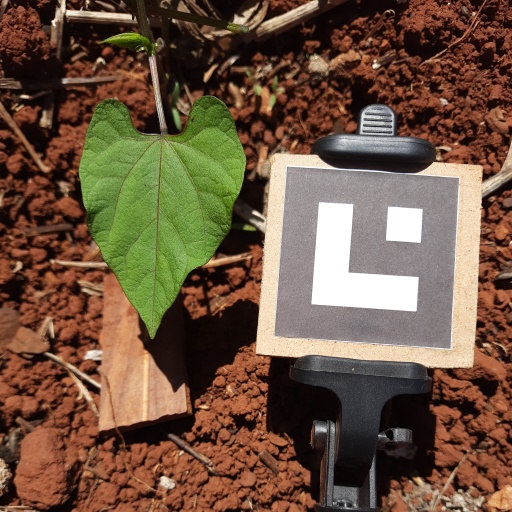
Observations: wavy surface, no eating holes, under sunlight